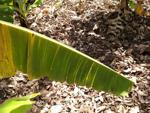
Label: segatoka